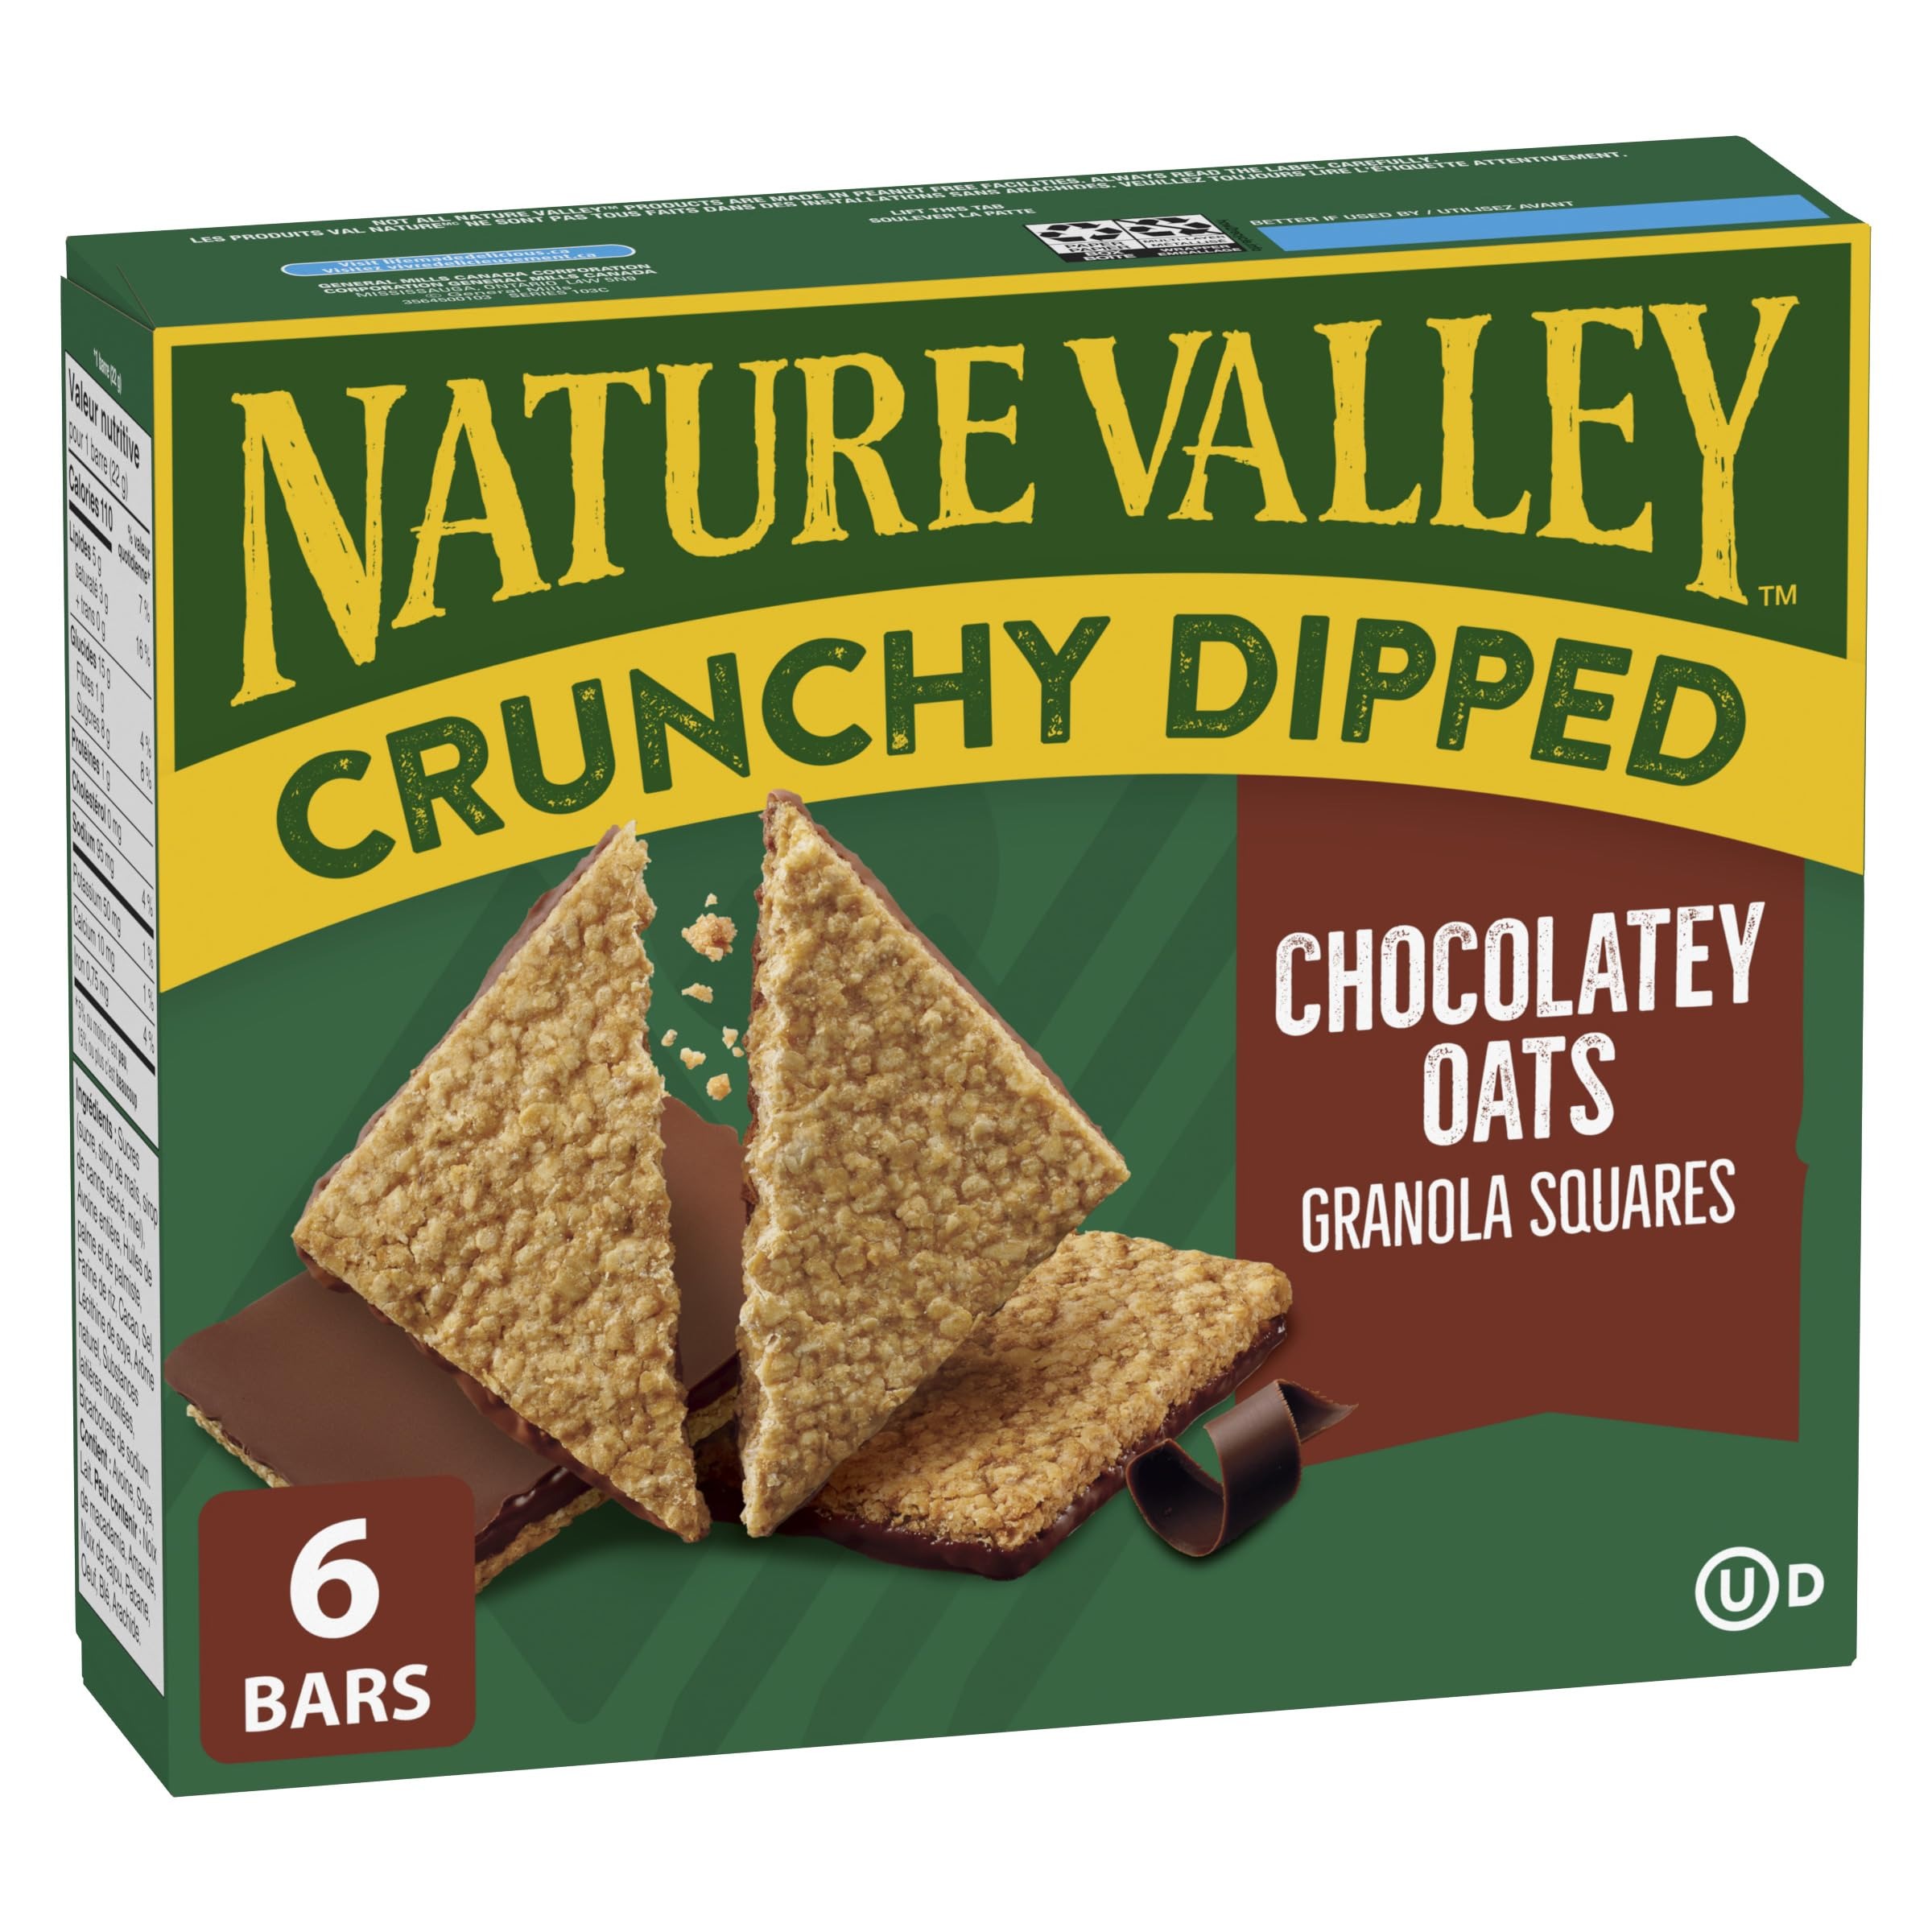
Item Name: Nature Valley Crunchy Dipped Chocolatey Oats Granola Squares, 132g/4.6 oz. (Imported from Canada)
Bullet Point 1: Indulge in the delicious combination of crunchy oats and creamy chocolate in Nature Valley Crunchy Dipped Chocolatey Oats Granola Squares!
Bullet Point 2: Curb your cravings without any of the regrets--these bars have flavor and only 110 calories And with no artificial flavors or colors, you can feel good about popping one in your mouthTreat yourself with these crave-ably delicious and totally guilt-free squares! Tantalize your taste buds with a crunchy, chocolatey snack that won't weigh heavy on your conscience
Bullet Point 3: Treat yourself with these crave-ably delicious and totally guilt-free squares! Tantalize your taste buds with a crunchy, chocolatey snack that won't weigh heavy on your conscienceTime to satisfy your snack tooth guilt-free! Crunchy Oat Granola Dipped in Smooth Milk Chocolate
Bullet Point 4: Time to satisfy your snack tooth guilt-free! Crunchy Oat Granola Dipped in Smooth Milk Chocolate110 calories per 22g Bar, 6 Individually wrapped packets Kosher, Imported from Canada
Bullet Point 5: 6 Individually wrapped packetsKosher
Product Description: Indulge in the delicious combination of crunchy oats and creamy chocolate in Nature Valley Crunchy Dipped Chocolatey Oats Granola Squares! Curb your cravings without any of the regrets--these bars have flavor and only 110 calories. And with no artificial flavors or colors, you can feel good about popping one in your mouth. Treat yourself with these crave-ably delicious and totally guilt-free squares! Tantalize your taste buds with a crunchy, chocolatey snack that won't weigh heavy on your conscience. Indulge in the delicious combination of crunchy oats and creamy chocolate in Nature Valley Crunchy Dipped Chocolatey Oats Granola Squares! . Curb your cravings without any of the regrets--these bars have flavor and only 110 calories And with no artificial flavors or colors, you can feel good about popping one in your mouthTreat yourself with these crave-ably delicious and totally guilt-free squares! Tantalize your taste buds with a crunchy, chocolatey snack that won't weigh heavy on your conscience. Treat yourself with these crave-ably delicious and totally guilt-free squares! Tantalize your taste buds with a crunchy, chocolatey snack that won't weigh heavy on your conscienceTime to satisfy your snack tooth guilt-free! Crunchy Oat Granola Dipped in Smooth Milk Chocolate. Time to satisfy your snack tooth guilt-free! Crunchy Oat Granola Dipped in Smooth Milk Chocolate110 calories per 22g Bar, 6 Individually wrapped packets Kosher, Imported from Canada. 6 Individually wrapped packetsKosher
Value: 4.6562
Unit: Ounce

Price: 14.99